Avia B-534

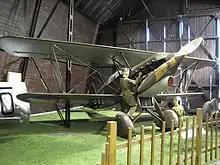
A replica B-534 at the Prague Aviation Museum, Kbely

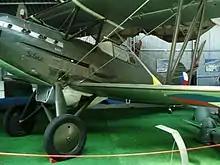
A replica B-534 (pre-war Czechoslovak Air Force) at the Museum of Aviation, Košice, Slovakia

There are no real surviving airframes, but a B-534-IV replica is on display in the Prague Aviation Museum, Kbely, Czech Republic. A second replica (Bk-534), using (like the Kbely example) some original parts, is displayed at the Museum of Aviation at Košice International Airport, Slovakia.